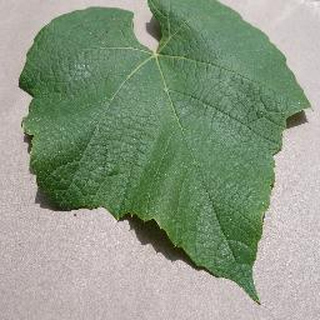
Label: healthy_grape